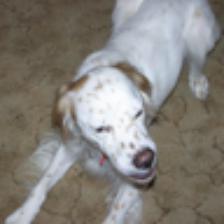
Label: NonHuman